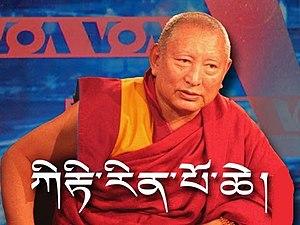
Kirti Rinpoche
Lobsang Tenzin Jigme Yeshi Gyantso, est le 11ᵉ Kirti Rinpoché, né en 1942 dans l’Amdo, région Est du Tibet, lié au monastère de Kirti à Taktsang Lhamo, Amdo.